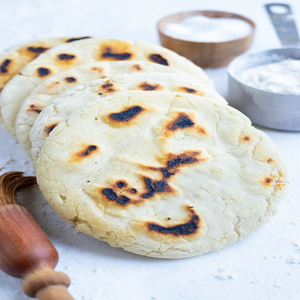
Dish: naan